Cape Feare

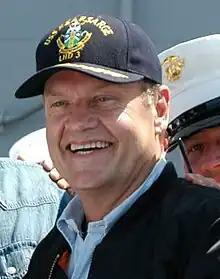
Kelsey Grammer voiced Sideshow Bob in the episode.

Sideshow Bob is a recurring character on "The Simpsons". Since season three's "Black Widower" (1992), the writers have echoed the premise of Wile E. Coyote chasing the Road Runner from the 1949–1966 "Looney Tunes" cartoons by having Bob unexpectedly insert himself into Bart Simpson's life and attempt to kill him as revenge for the events of the season one episode "Krusty Gets Busted" (1990) and the numerous other times Bart foiled his plans. Executive producer Al Jean has compared Bob's character to that of Wile E. Coyote, noting that both are intelligent yet always foiled by what they perceive as an inferior intellect. The scene in which Bob is stomped on by multiple elephants and bounced right back up is a reference to Wile E. Coyote.